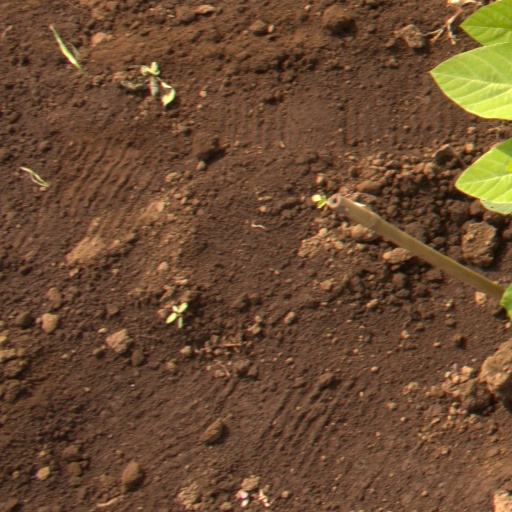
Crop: soybean